George W. Sarbacher Jr.

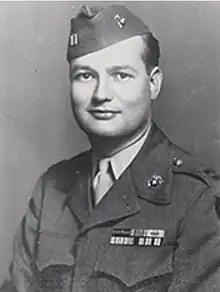
Sarbacher as a U.S. Marine Corps captain, circa 1947

George William Sarbacher Jr. (September 30, 1919 – March 4, 1973) was a Republican member of the U.S. House of Representatives from Pennsylvania.